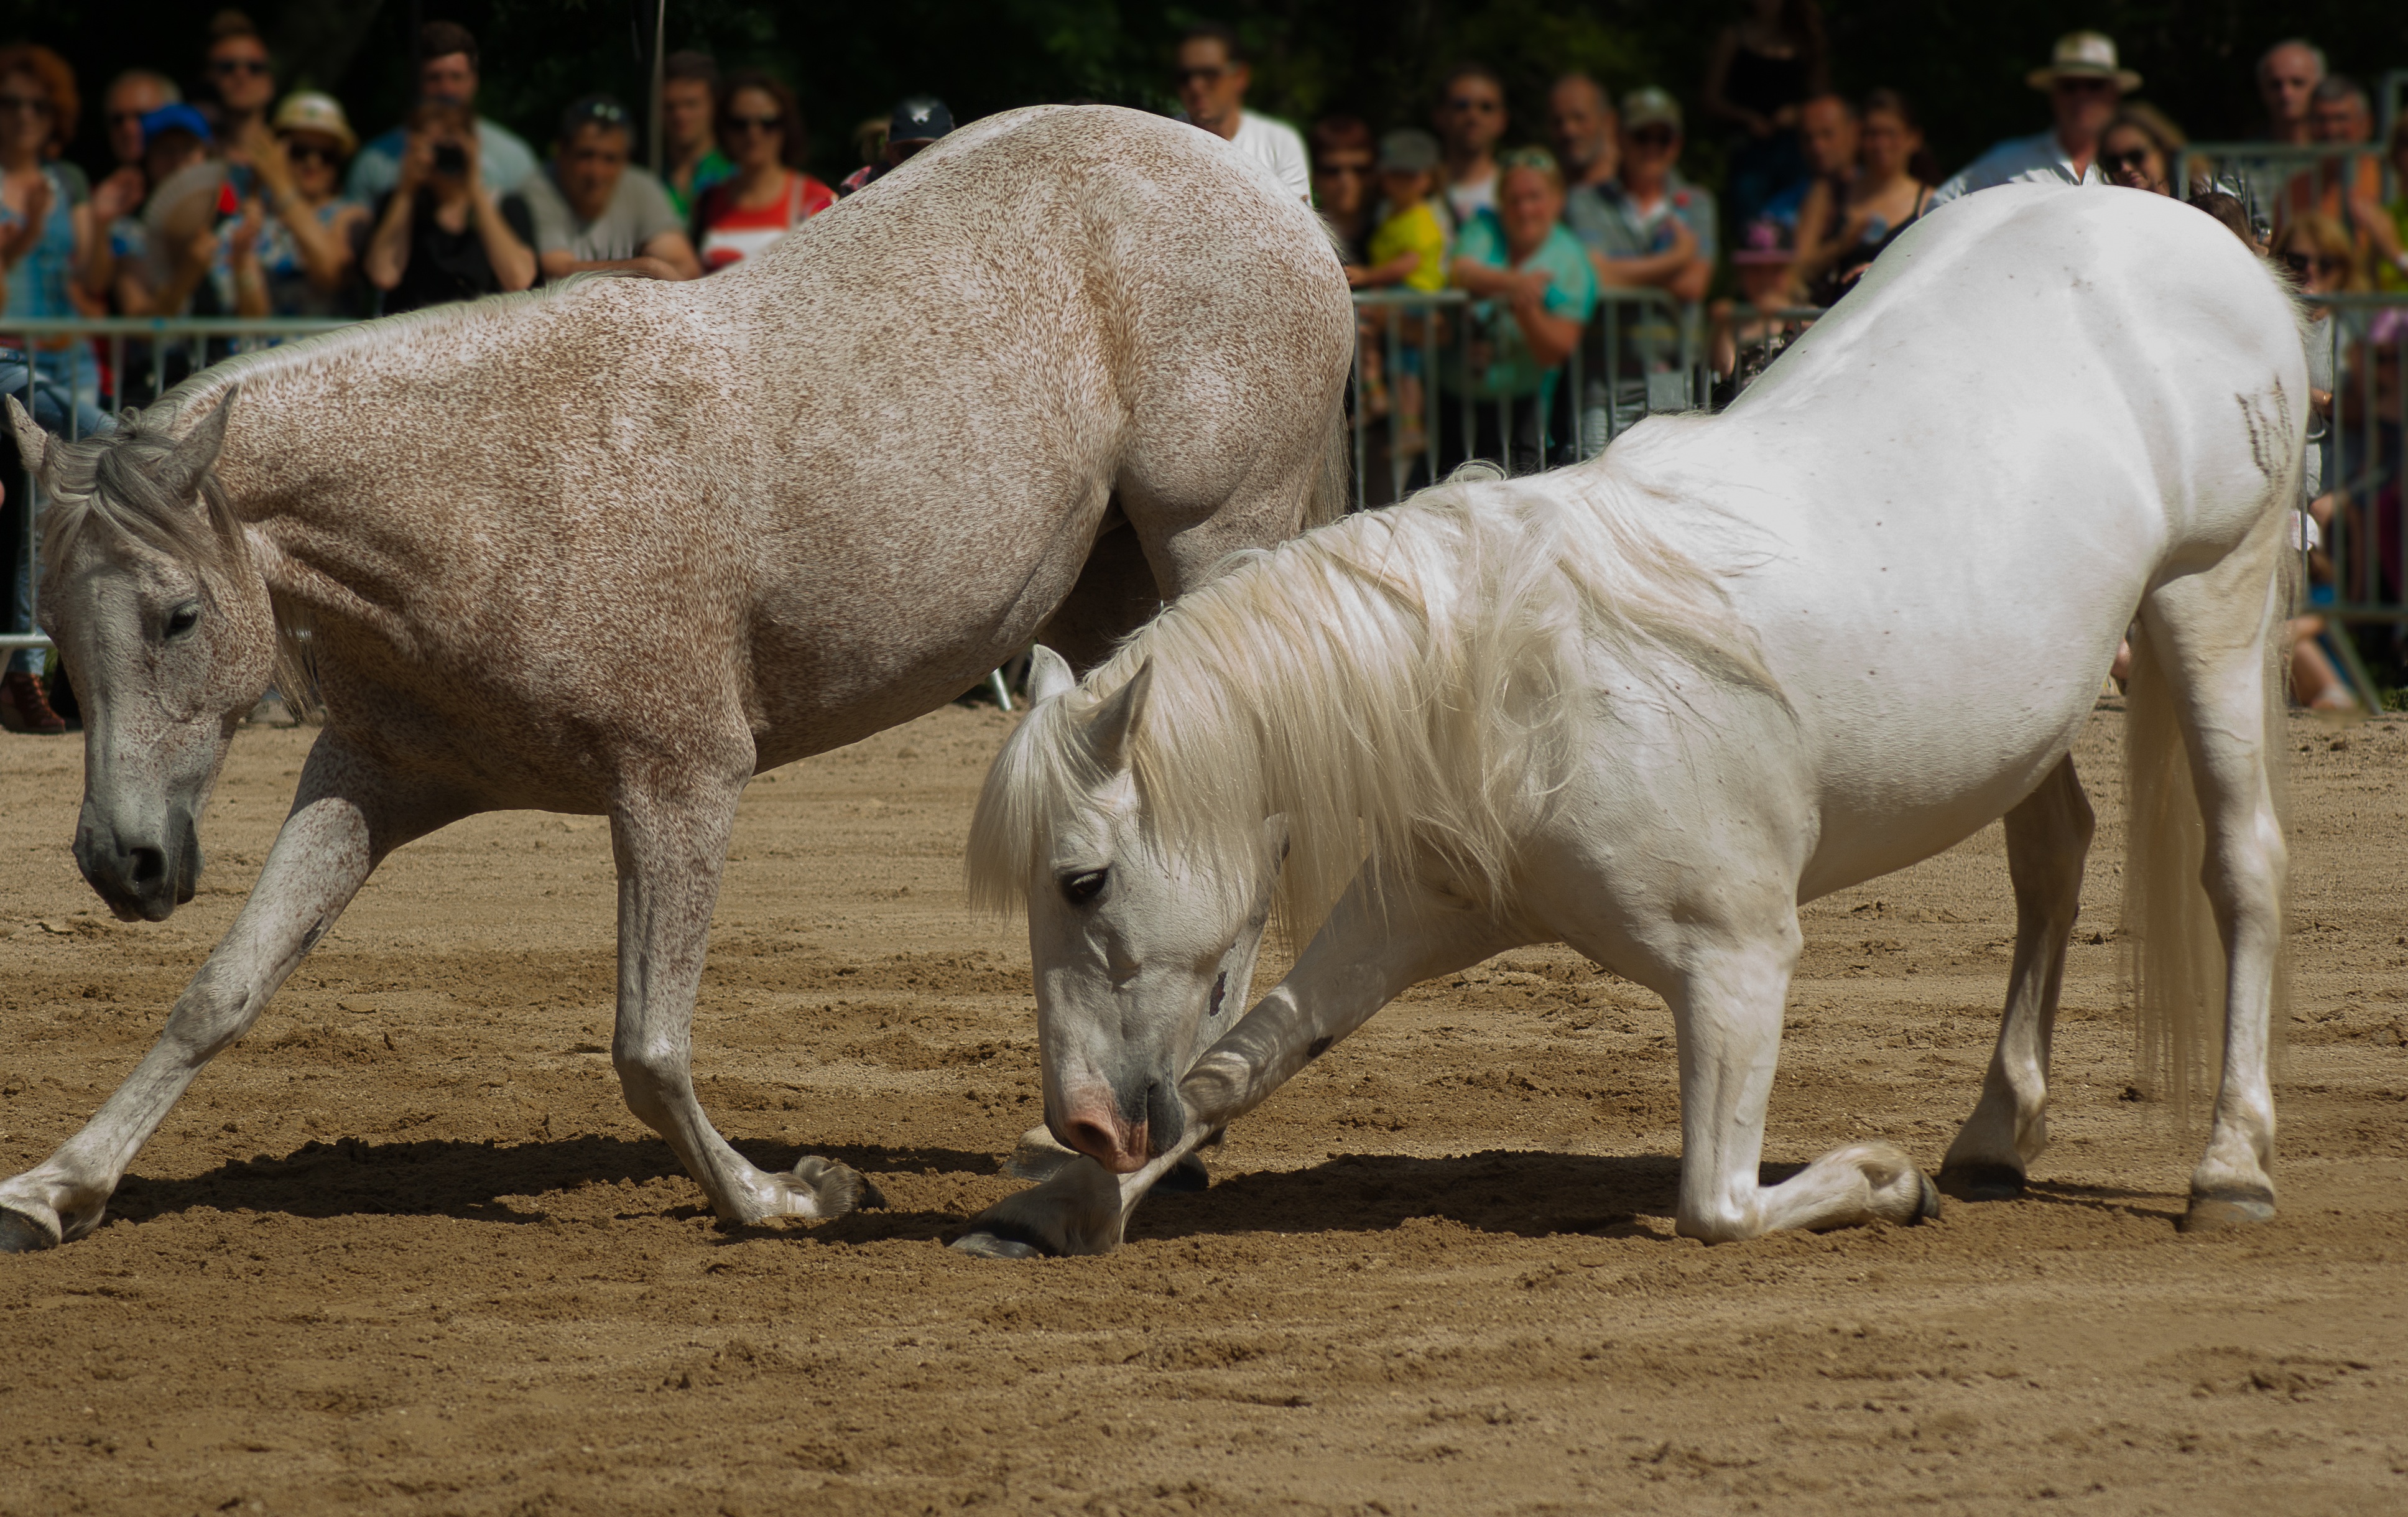
mammal, stallion, bull, horses, sports, performance, mare, tradition, bullfighting, standard, rodeo, dressage, horse show, cattle like mammal, animal sports